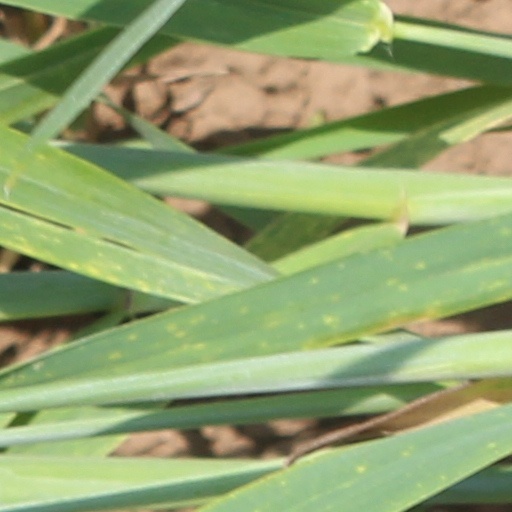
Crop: wheat